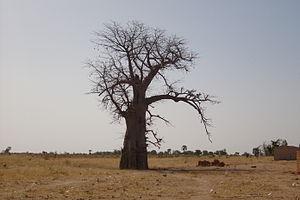
Kaffrine est une ville du centre-ouest du Sénégal, située à environ 50 km de Kaolack.